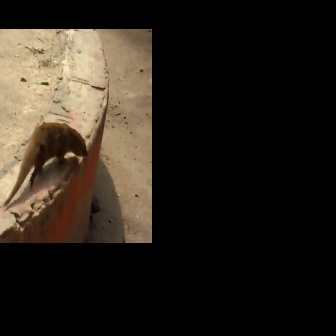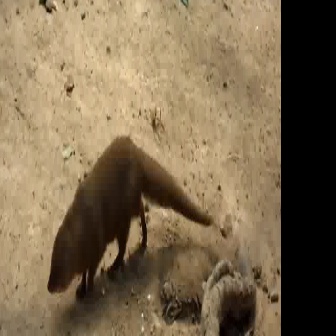
  Please identify the target specified by the bounding box [2,121,88,207] in the first image and locate it in the second image. Return the coordinates in [x_min,y_min,x_max,y_max] format.
Answer: [46,133,215,302]